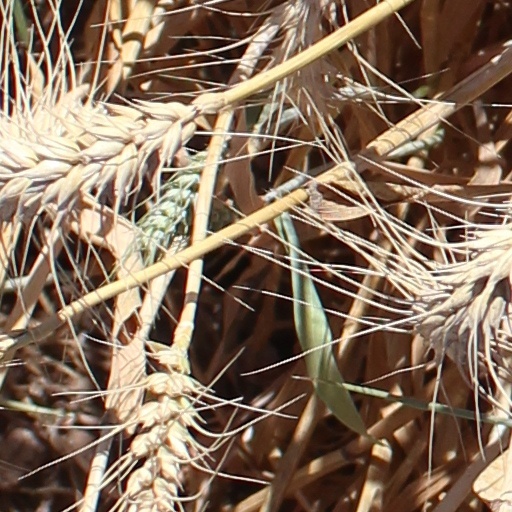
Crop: wheat